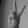
ASL letter: V